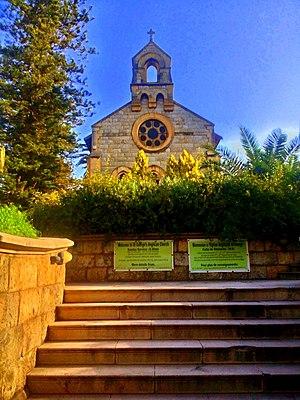
Tunis, Tunisie تونس العاصمة ، تونس